Hearts and Minds (Lost)

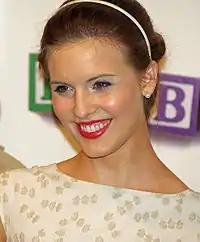
Critics tended to view Shannon's (Maggie Grace) relationship with Boone unfavorably

"Hearts and Minds" first aired on January 12, 2005 in the United States. The episode's broadcast gained an estimated 20.81 million viewers, making it ABC's sixth most watched episode for the week. It earned a ratings share of 7.9/21 among adults aged 18 to 49 and a 4.1/13 share among teenagers, both measures attaining series highs. With this, "Lost" and "Alias" helped ABC win the night. It was down 780,000 viewers on the previous episode, "Whatever the Case May Be", but was up 5.12 million on the season average of 15.69 million viewers.